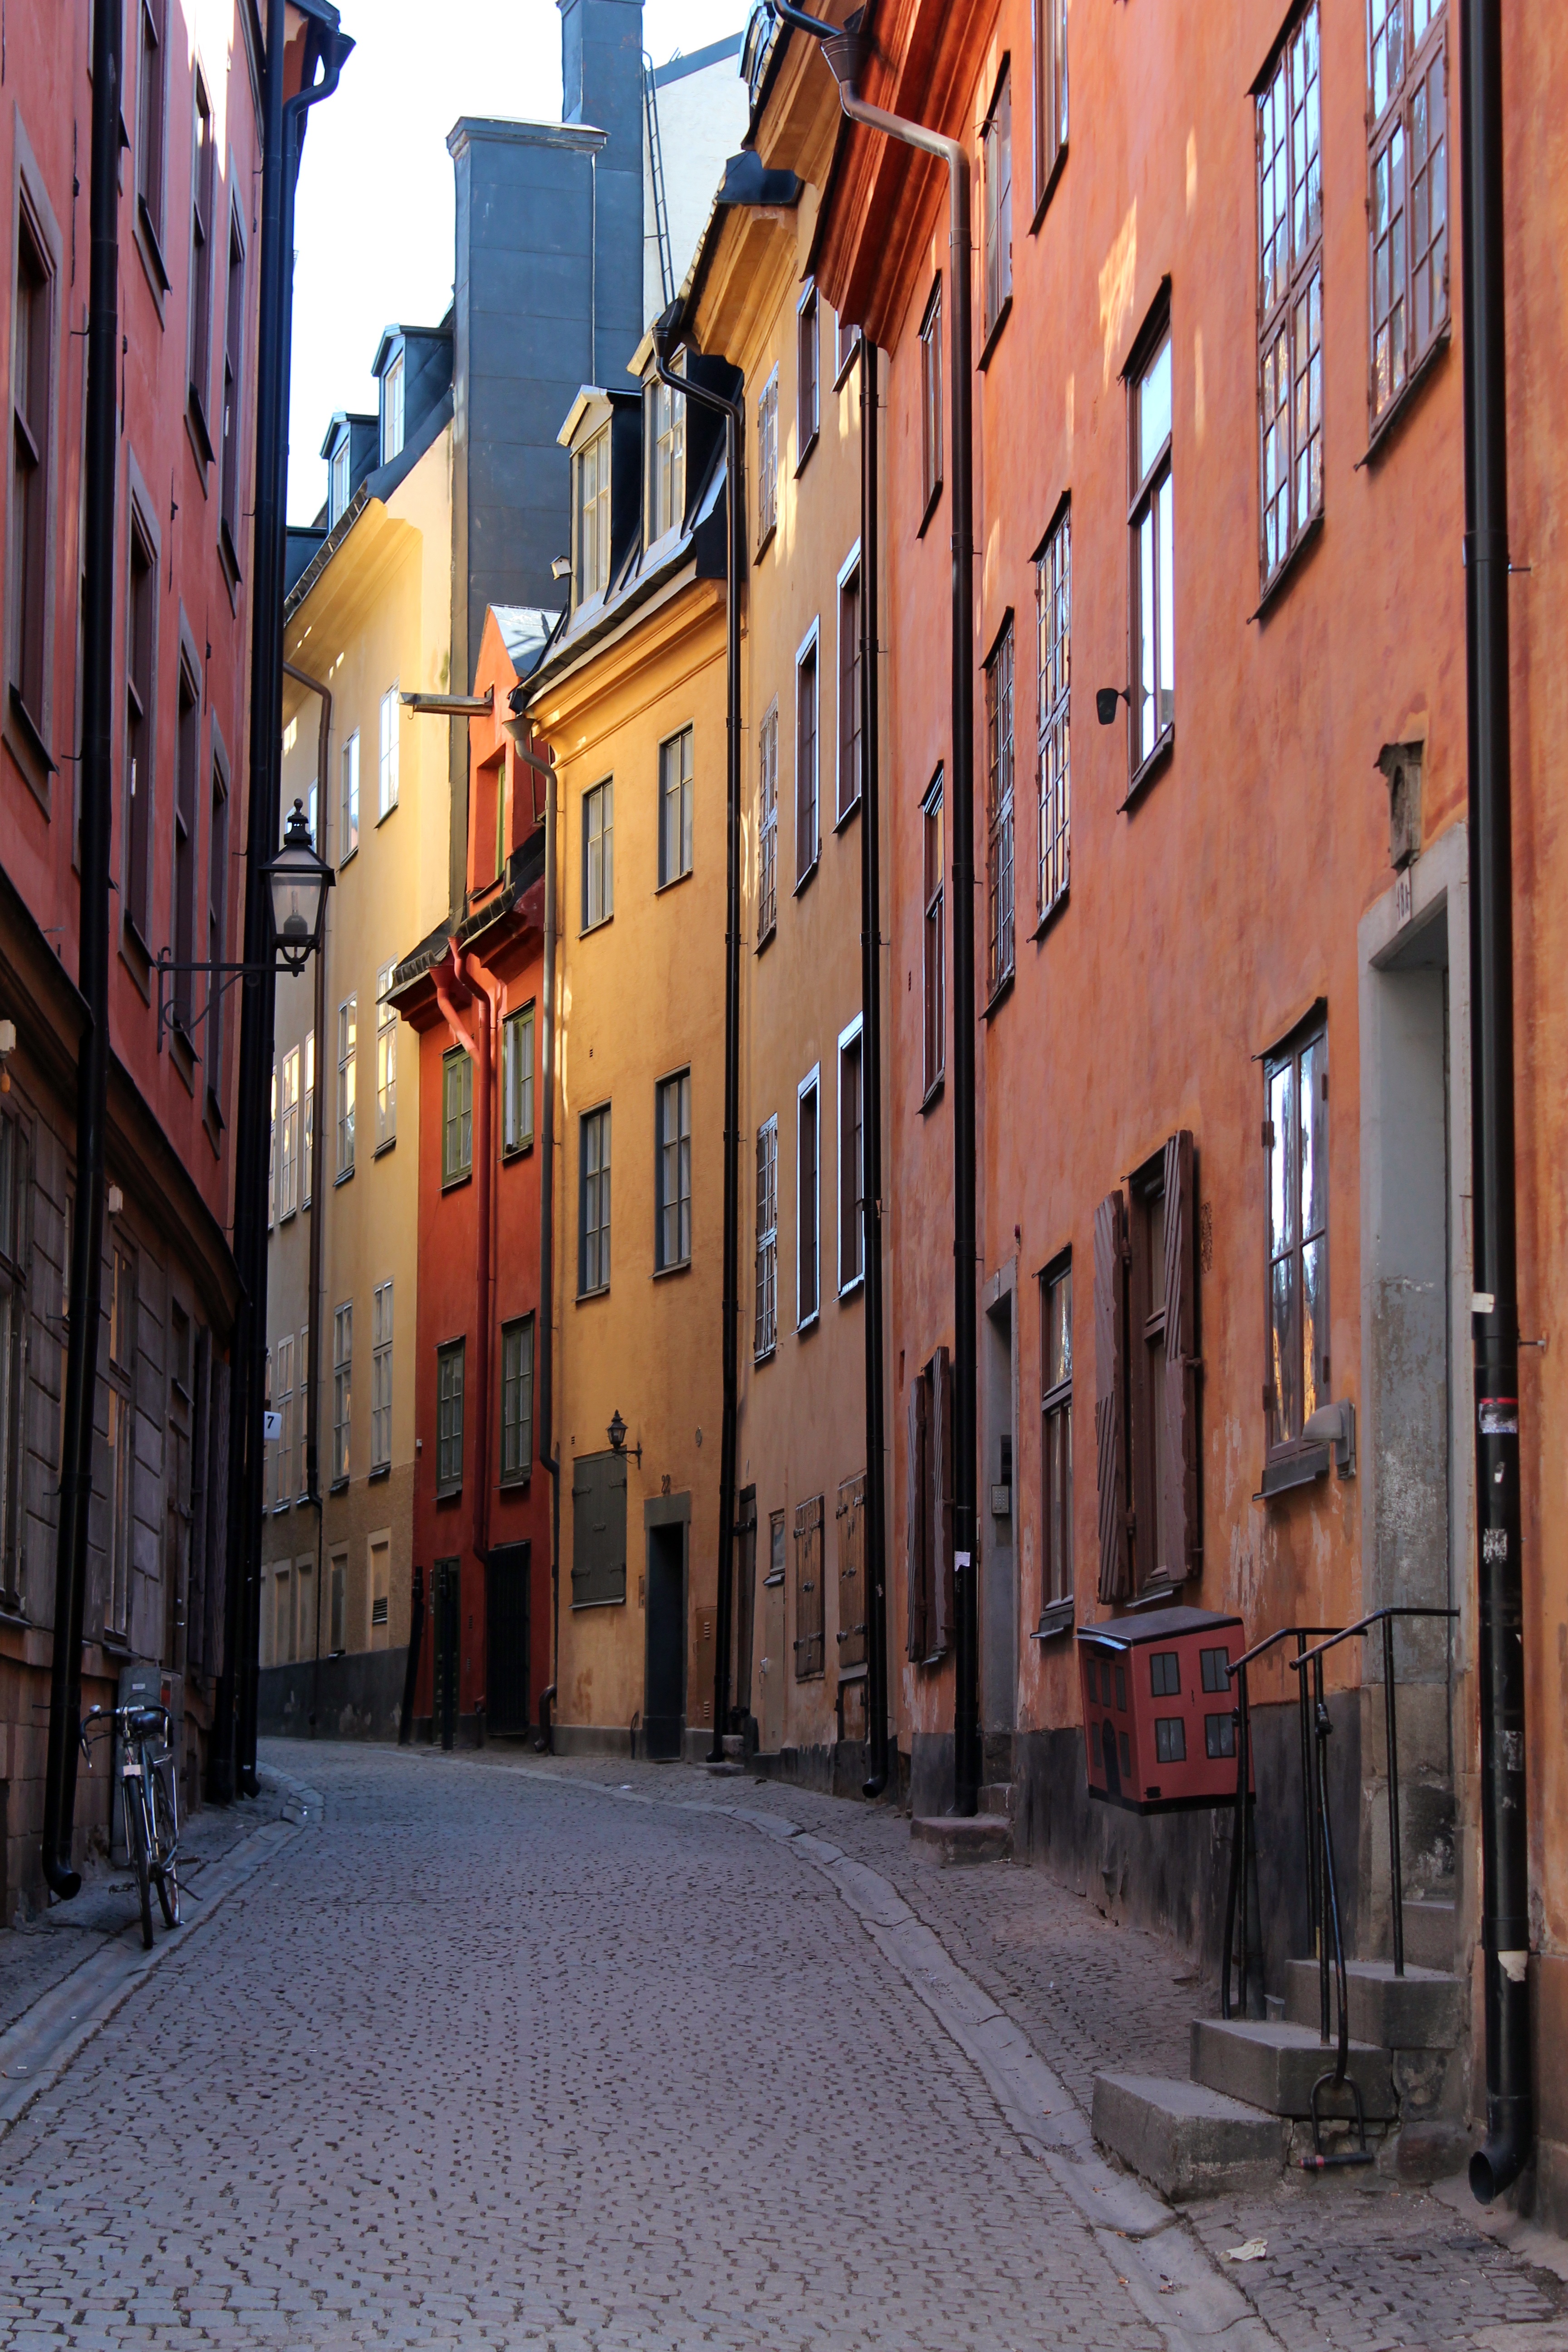
architecture, road, street, town, building, alley, city, cityscape, downtown, lantern, facade, old building, lane, waterway, street lamp, old town, infrastructure, homes, sweden, stockholm, historically, neighbourhood, urban area, human settlement, nonbuilding structure, colorful facade